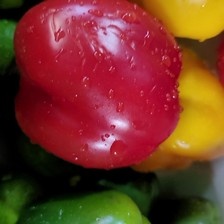
Label: capsicum